High-altitude balloon

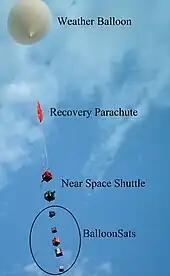
Image of five BalloonSats shortly after launch on an ARHAB flight.

In many countries, the bureaucratic overhead required for high altitude balloon launches is minimal when the payload is below a certain weight threshold, typically on the order of a few kilograms. This makes the process of launching these small HABs accessible to many students and amateur groups. Despite their smaller size, these HABs still often ascend to (and past) altitudes on the order of , providing easy stratospheric access for scientific and educational purposes. These amateur balloon flights are often informed in their operations by the use of a path predictor. Before launch, weather forecasts containing predicted wind vectors are used to numerically propagate a simulated HAB along a trajectory, predicting where the actual balloon will travel.